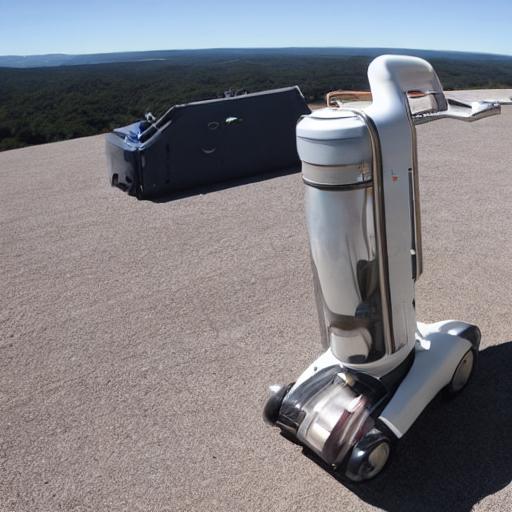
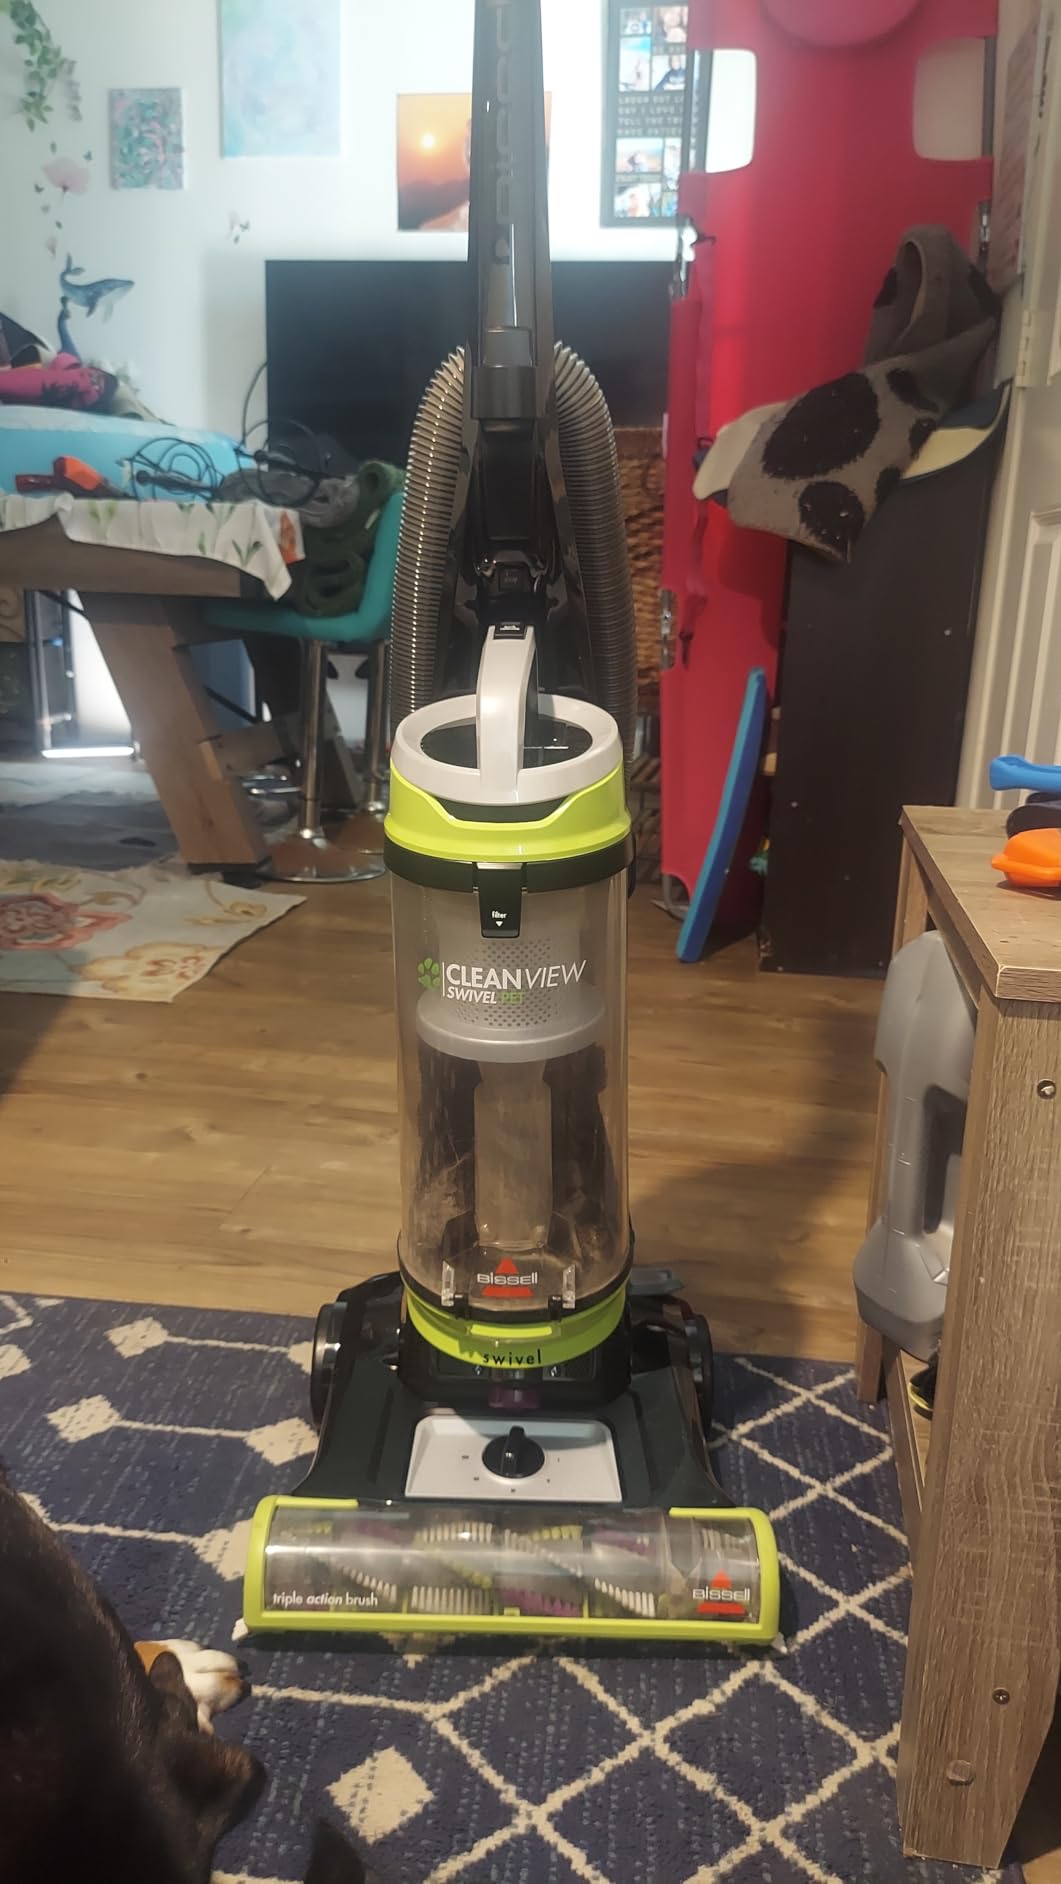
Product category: items_vacuum
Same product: no